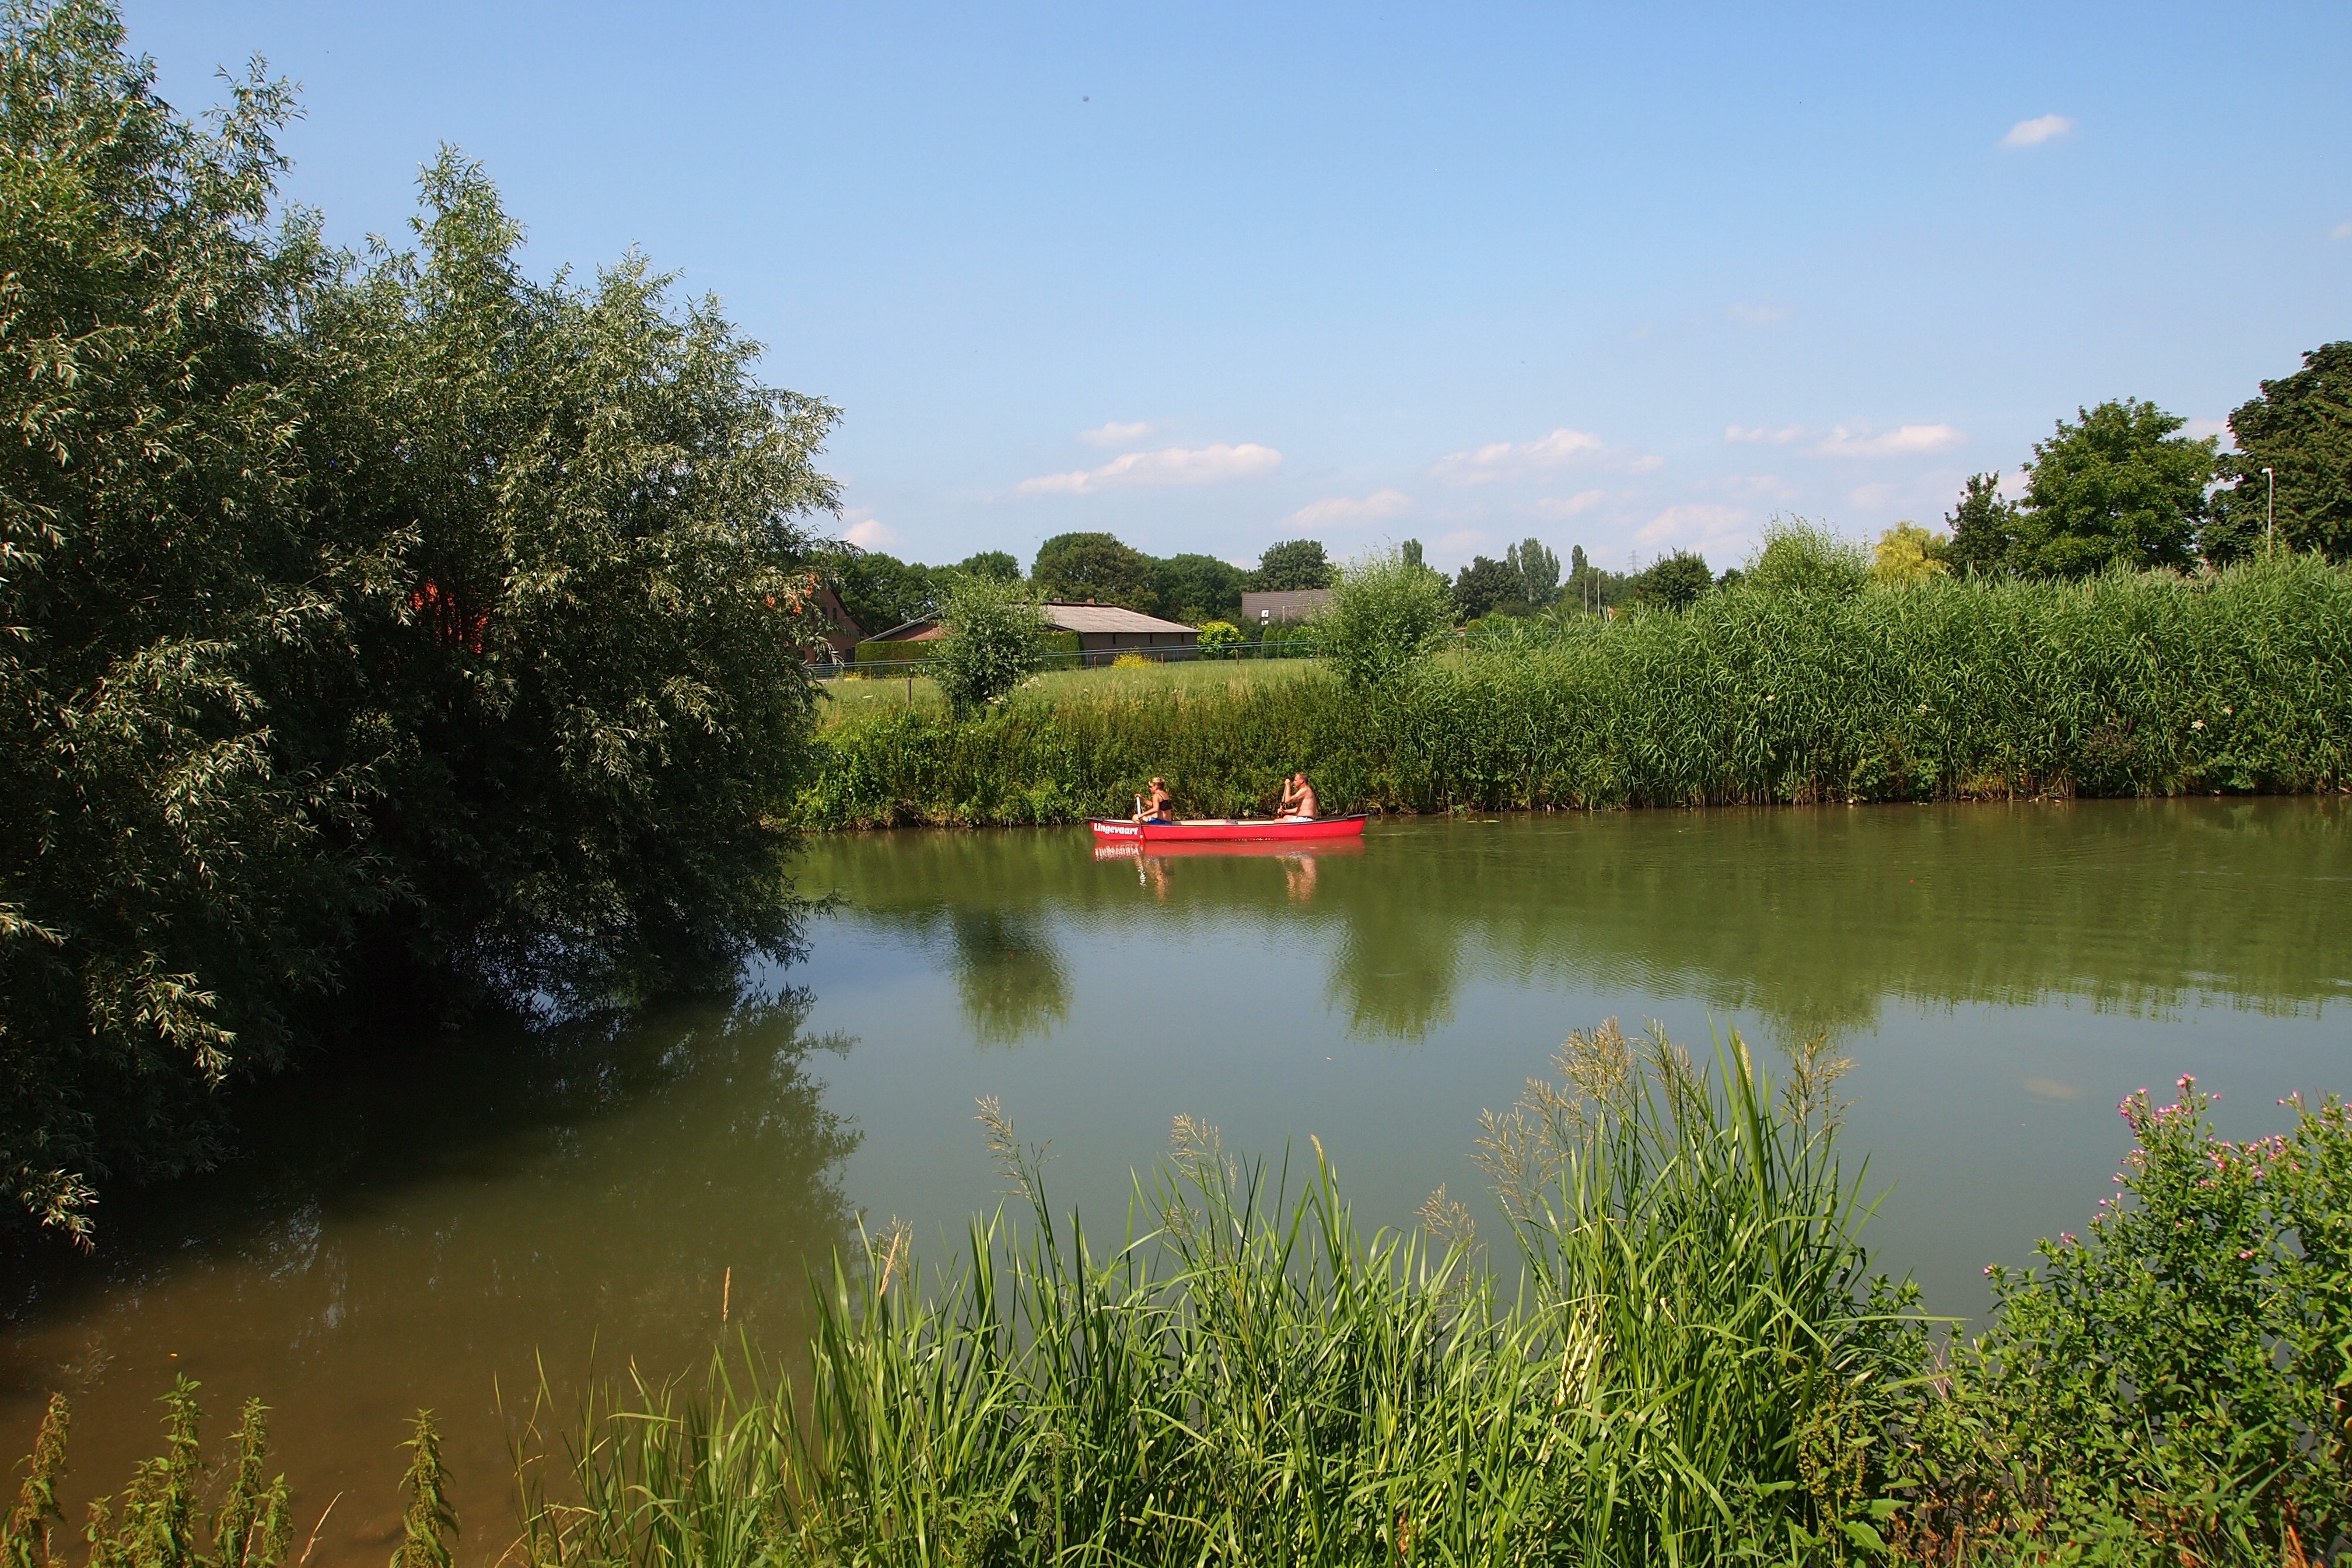
landscape, tree, water, nature, boat, meadow, flower, lake, river, canoe, pond, reflection, reservoir, waterway, body of water, netherlands, wetland, fish pond, the eccentric